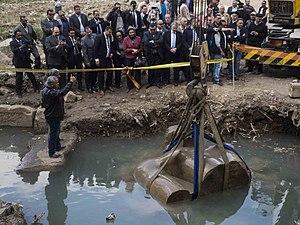
Psammétique Iᵉʳ est un pharaon de la XXVIᵉ dynastie ayant régné de -664 à -610. Manéthon l’appelle Psammêtichôs.